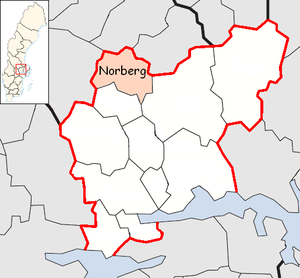
Norbergs kommun
Norberg kommune ligger ved søen Noren i landskapet Västmanland i länet Västmanlands län i Sverige. Kommunens administrationscenter ligger i byen Norberg som er kommunens eneste by.